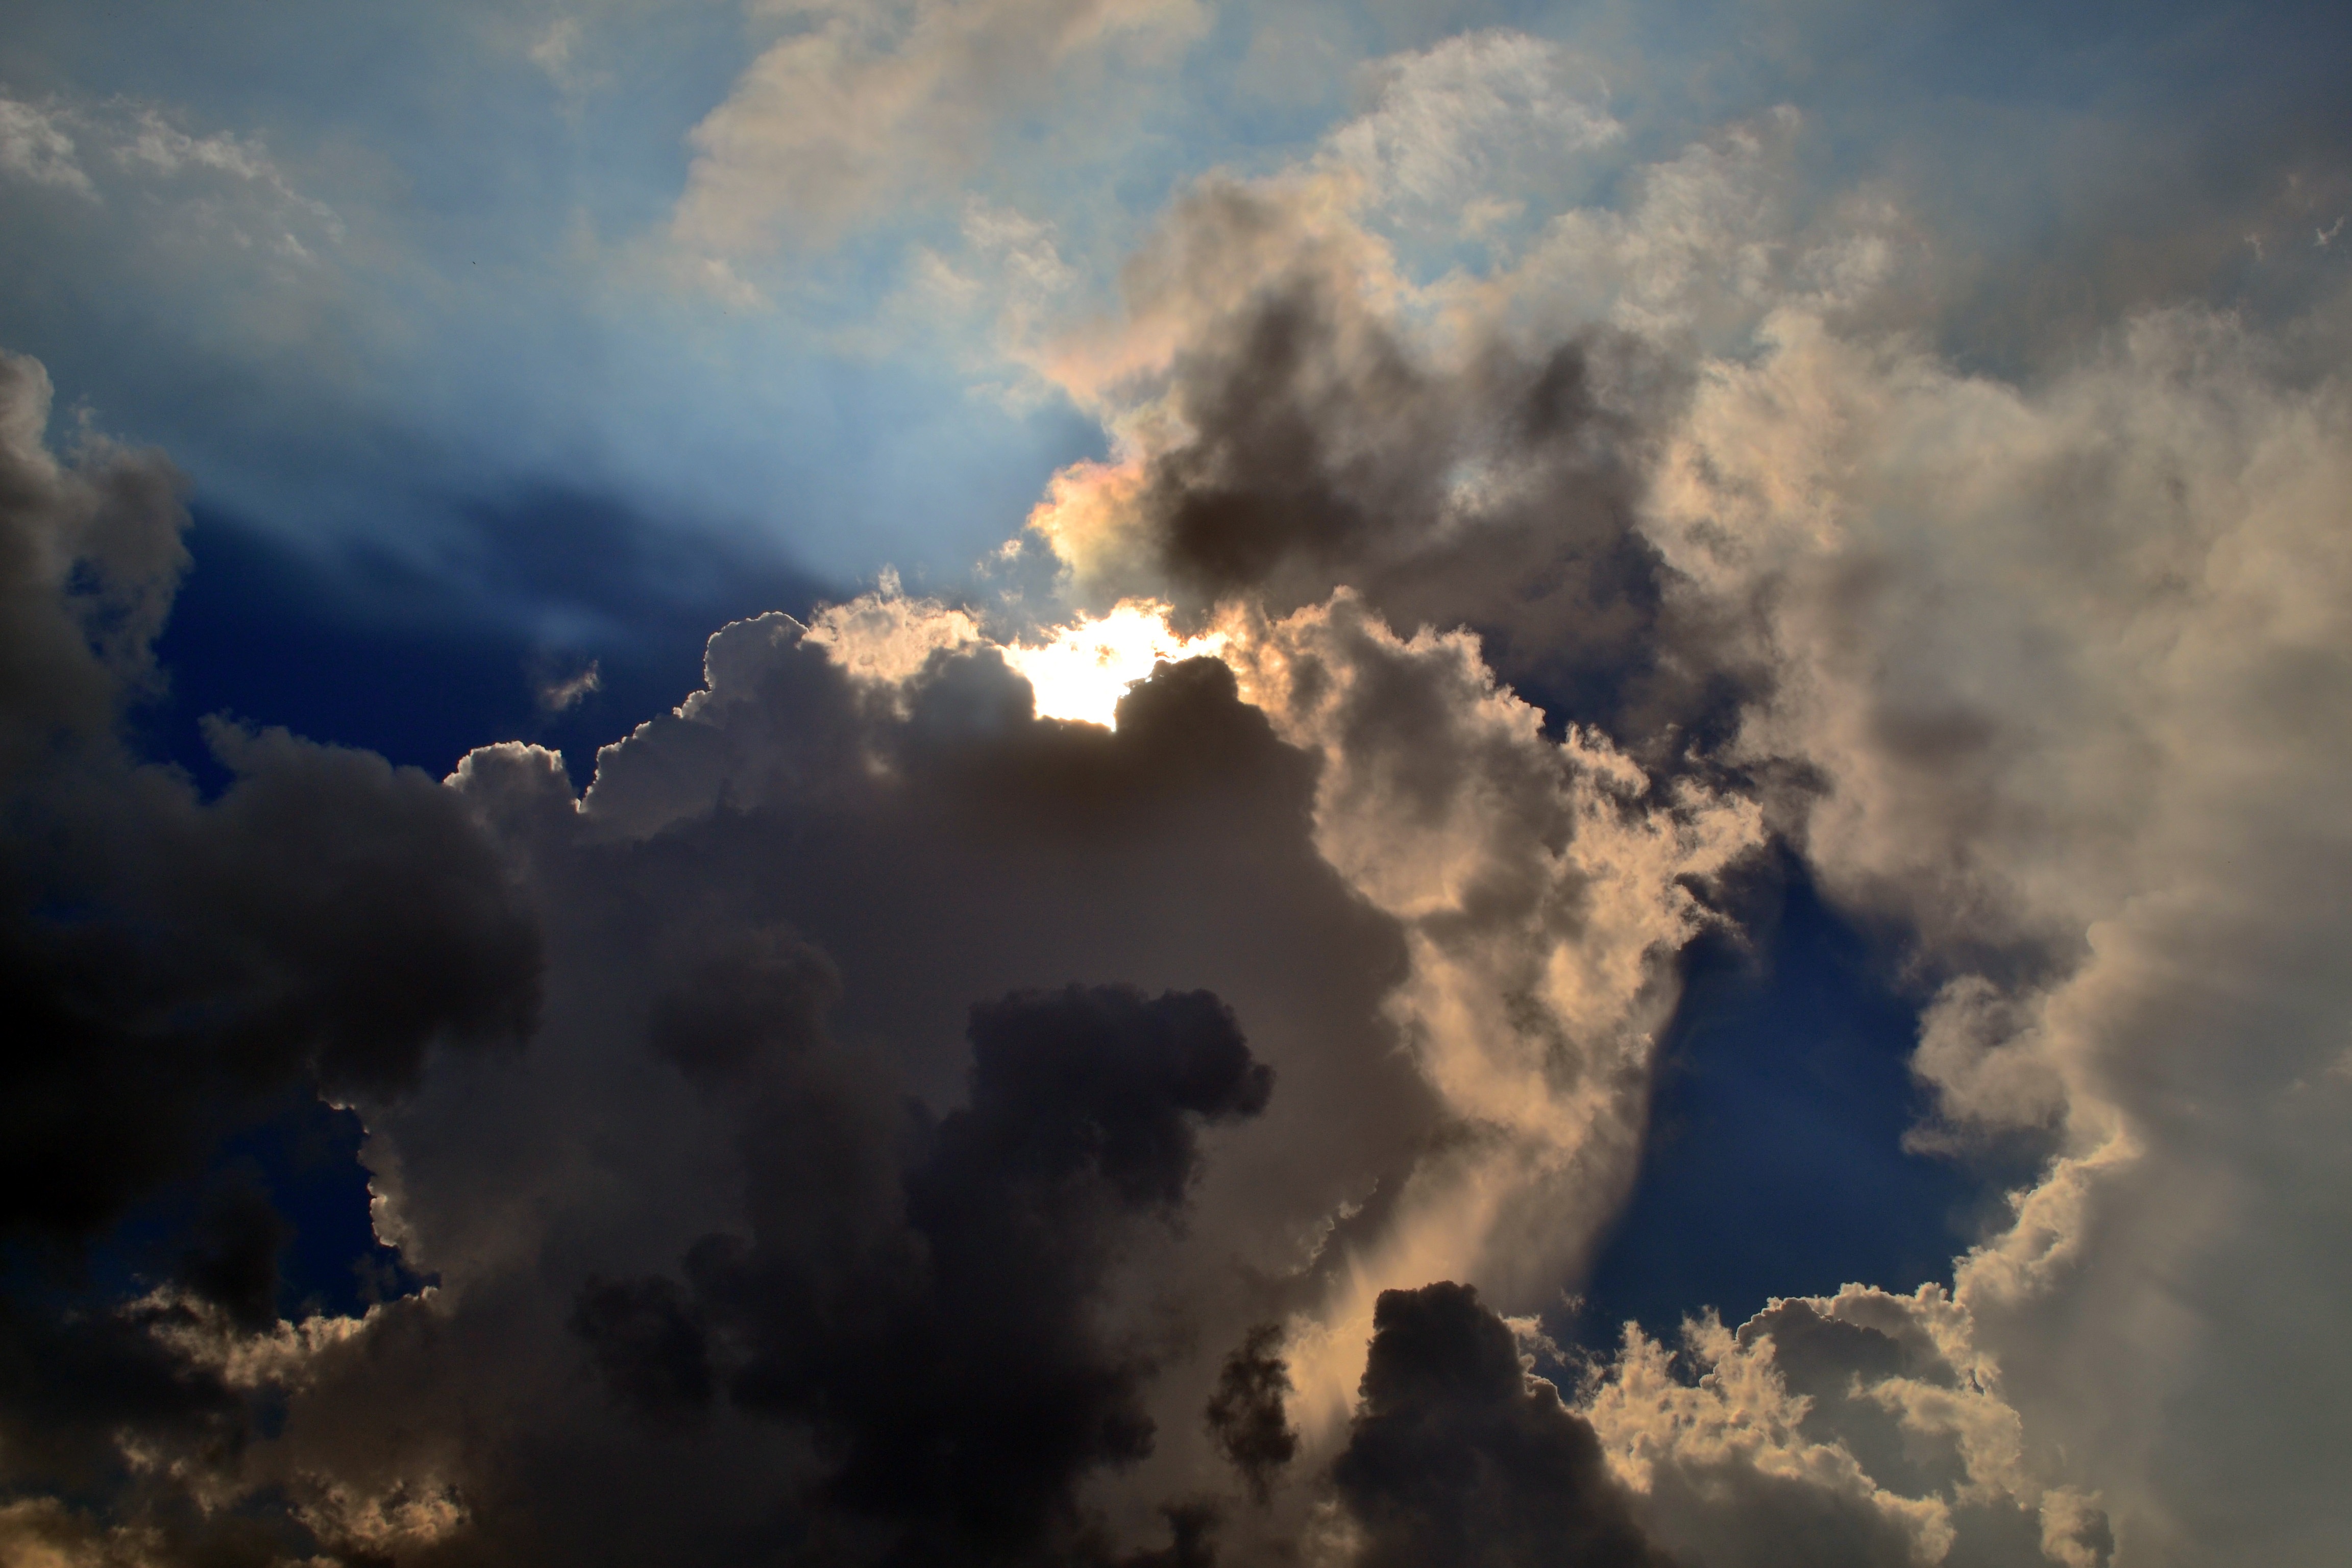
light, cloud, sky, sun, sunlight, cloudy, atmosphere, dusk, cumulus, blue sky, beauty, beautiful, dramatic, miracle, meteorological phenomenon, atmosphere of earth